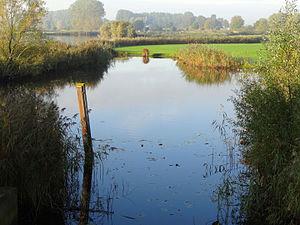
L'eau est une substance chimique constituée de molécules H₂O. Ce composé est très stable et néanmoins très réactif, et l'eau liquide est aussi un excellent solvant. Dans de nombreux contextes, le terme eau est employé au sens restreint d'eau à l'état liquide, ou pour désigner une solution aqueuse diluée.